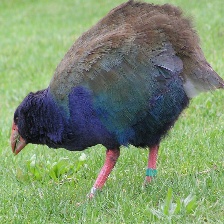
Species: TAKAHE
Scientific name: PORPHYRIO HOCHSTETTERI
ImageNet parent category: european_gallinule